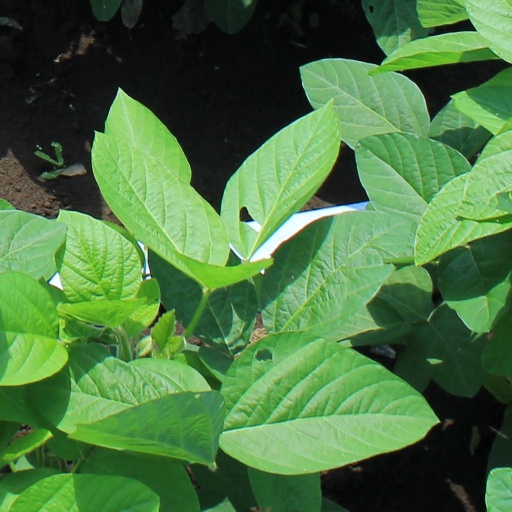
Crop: soybean